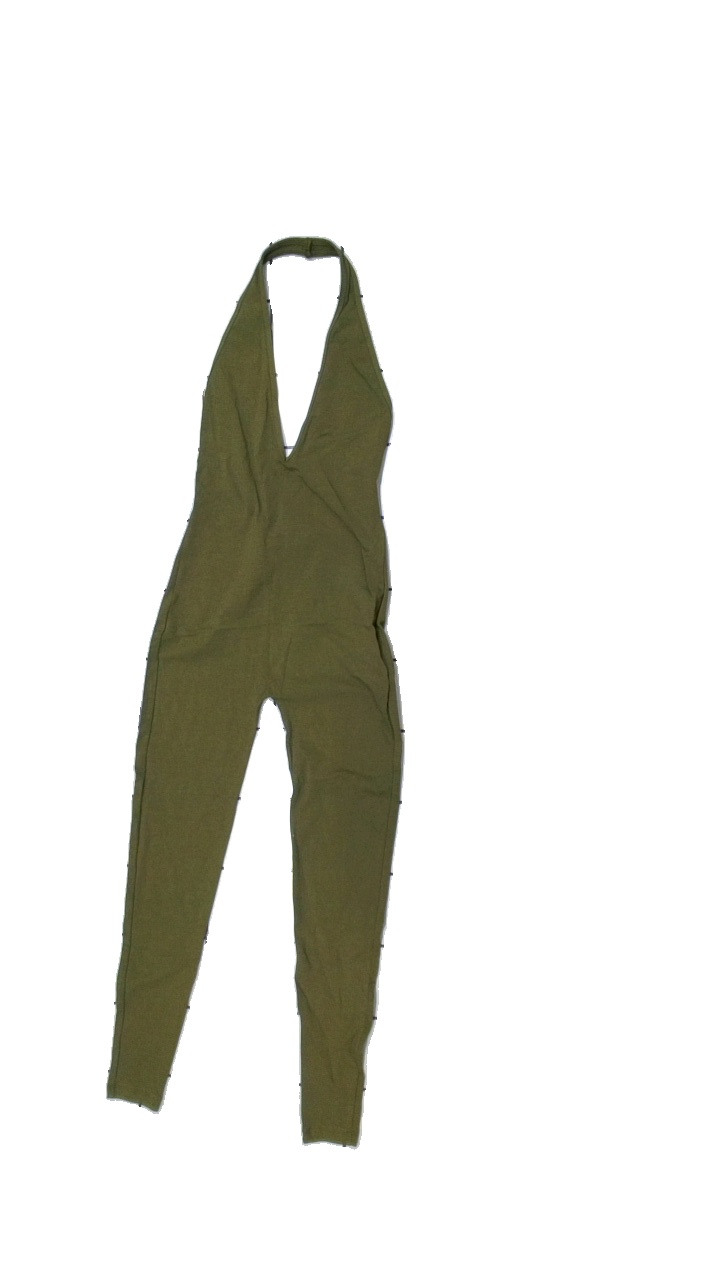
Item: Dress (Ladies)
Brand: American Apperal
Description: Green tight jumpsuit
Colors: Green
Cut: Tight
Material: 100% Cotton
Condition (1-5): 5
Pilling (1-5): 5
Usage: Reuse
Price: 50-100